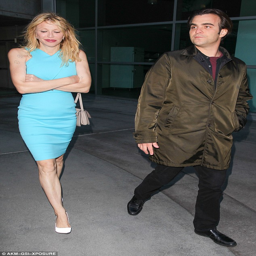
nothing fancy : person , decided on a more demure outfit for the event